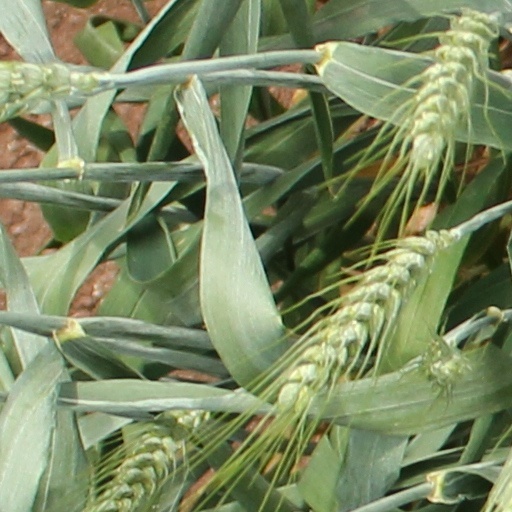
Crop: wheat